Emmanuella

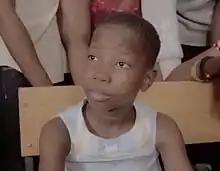
Emmanuella in 2017

Emmanuella Samuel (born 22 July 2010), mononymously known as Emmanuella, is a Nigerian child comedian and actress on Mark Angel's YouTube channel. Emmanuella's first appearance was on episode 34, titled "Who Mess?"